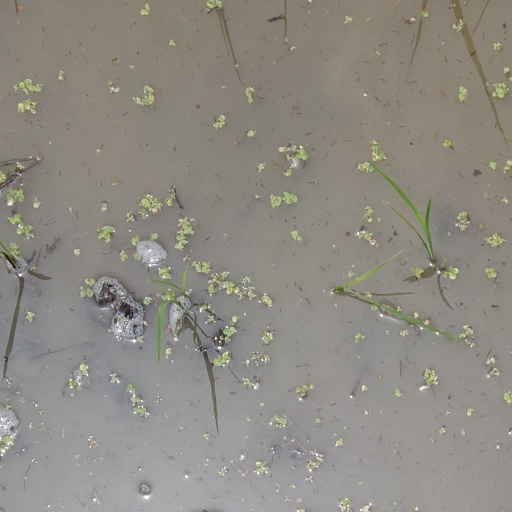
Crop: rice